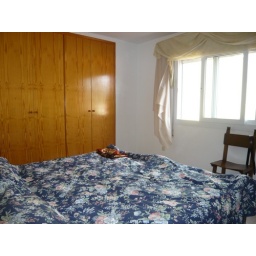
This double bedroom has fitted double wardrobes and is situated to the rear of the house over the courtyard. It has airconditioning